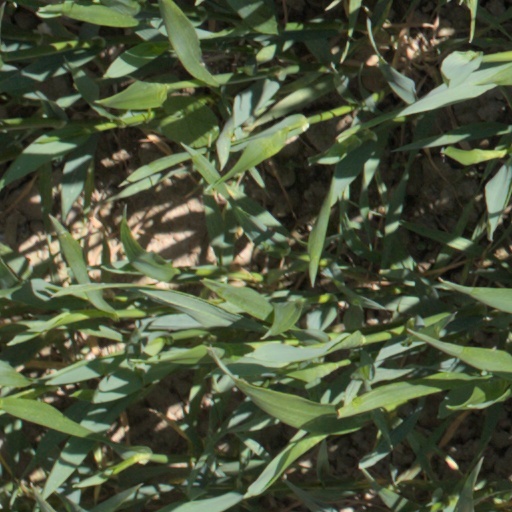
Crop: wheat